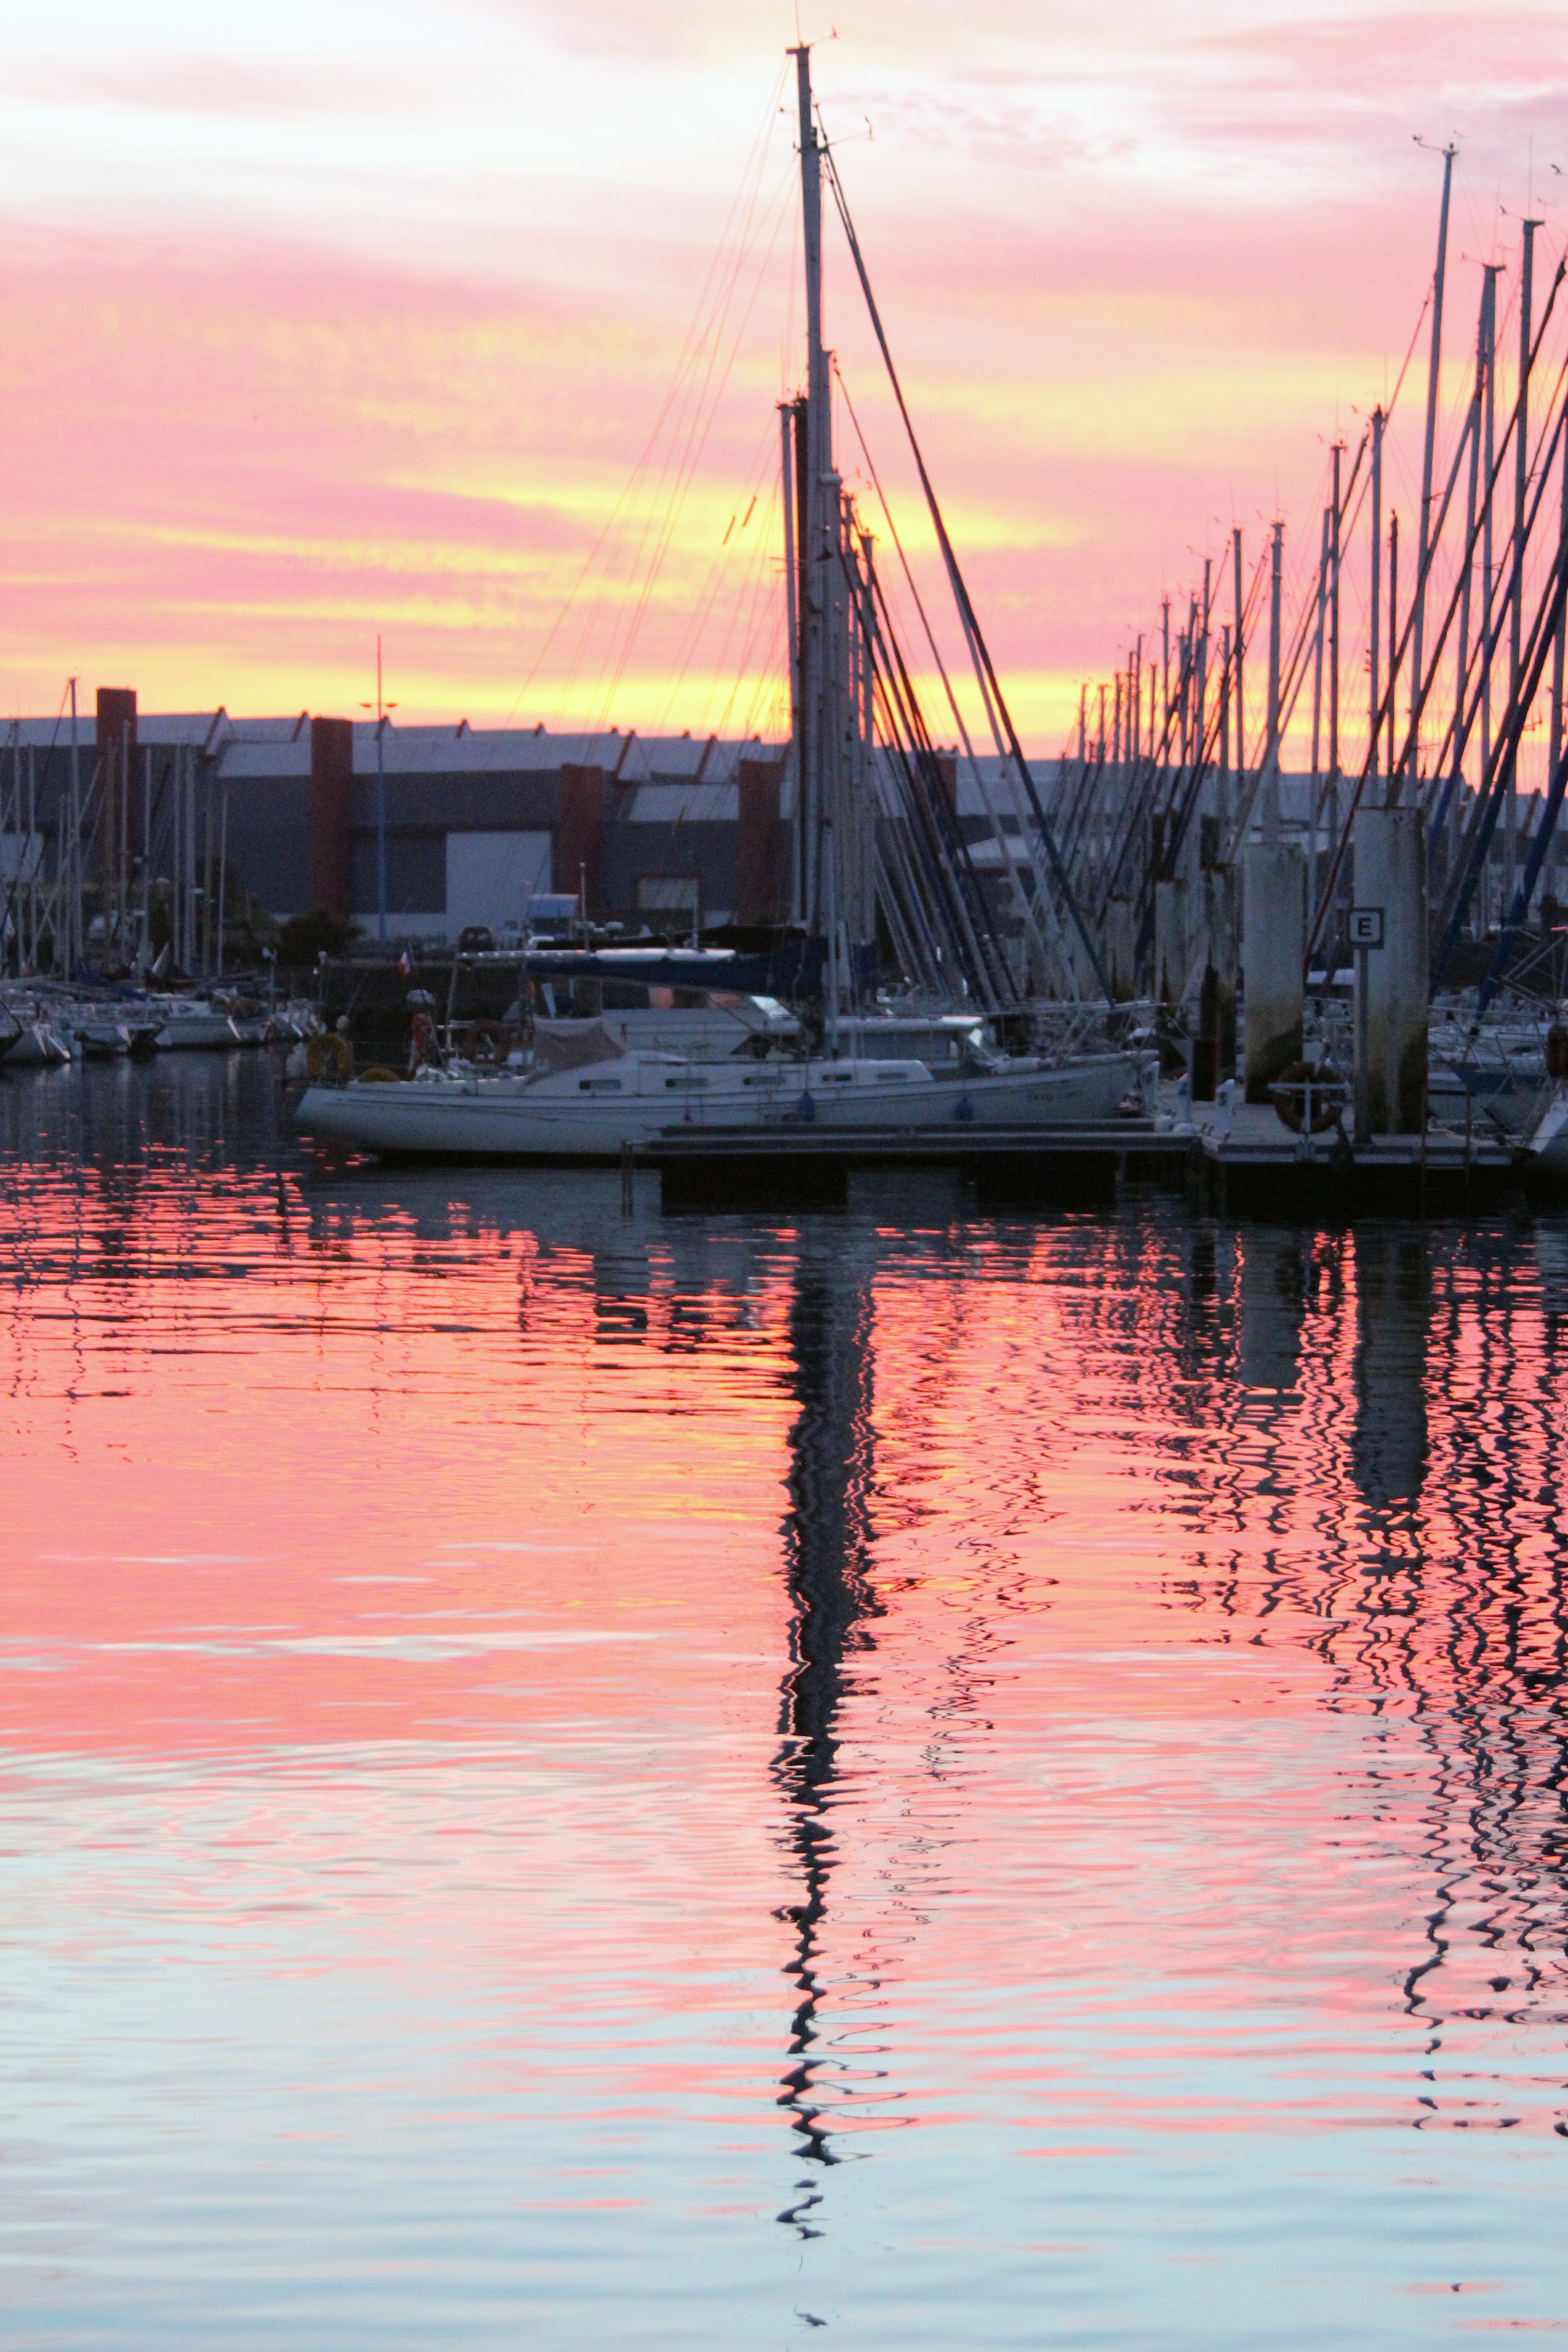
sea, water, dock, sunrise, sunset, boat, bridge, skyline, morning, cityscape, dusk, france, evening, reflection, vehicle, yacht, bay, harbor, cherbourg